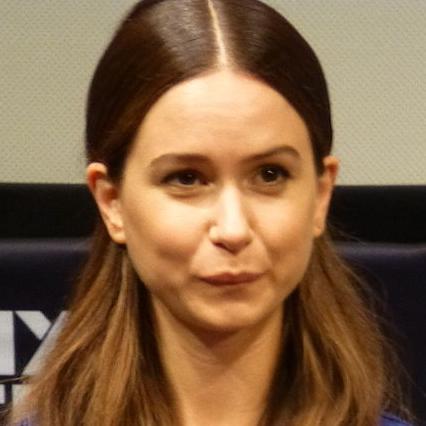
Age: 33